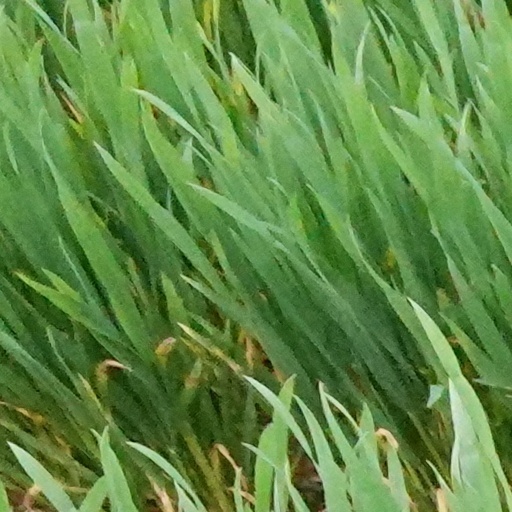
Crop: wheat